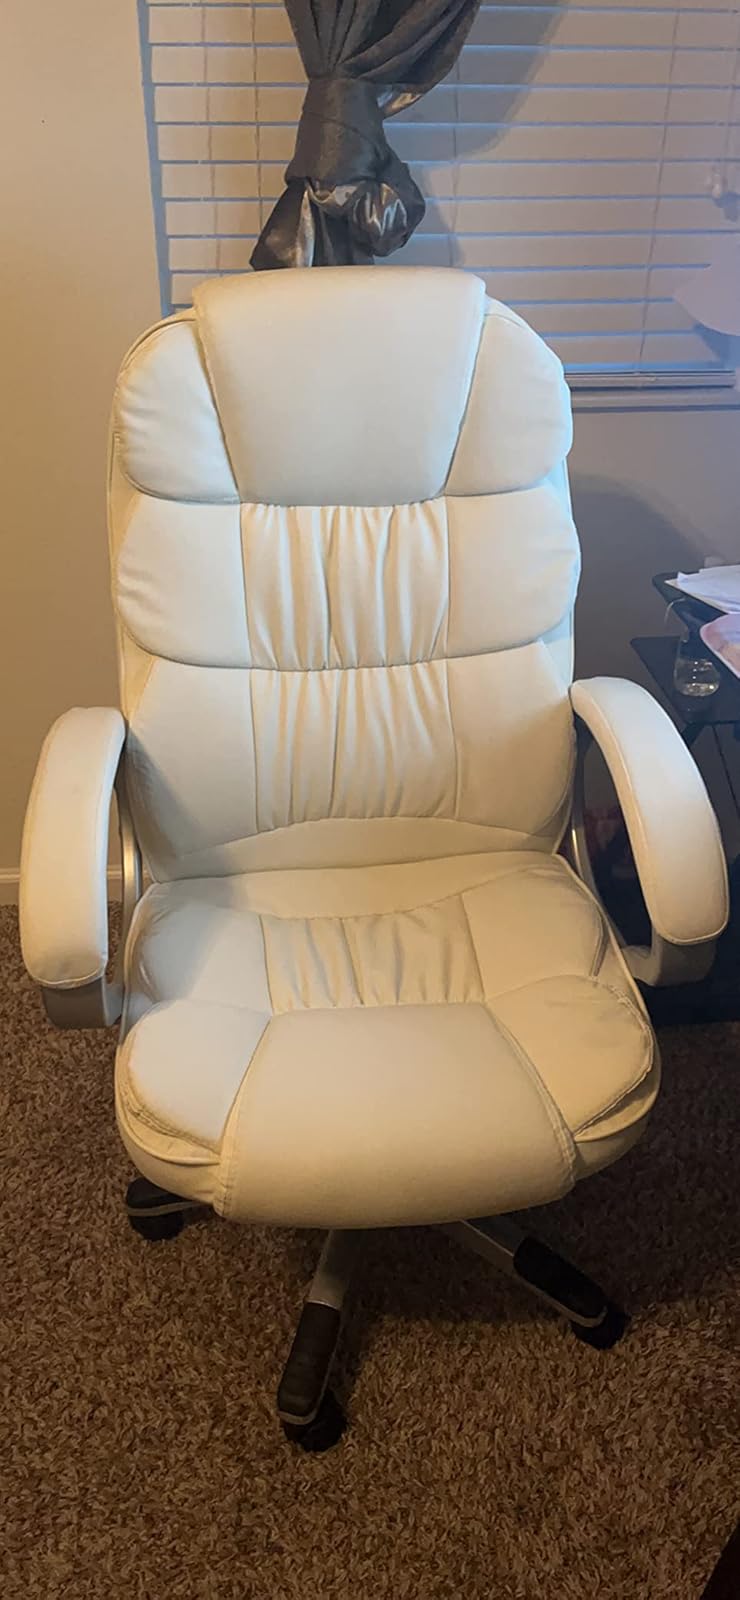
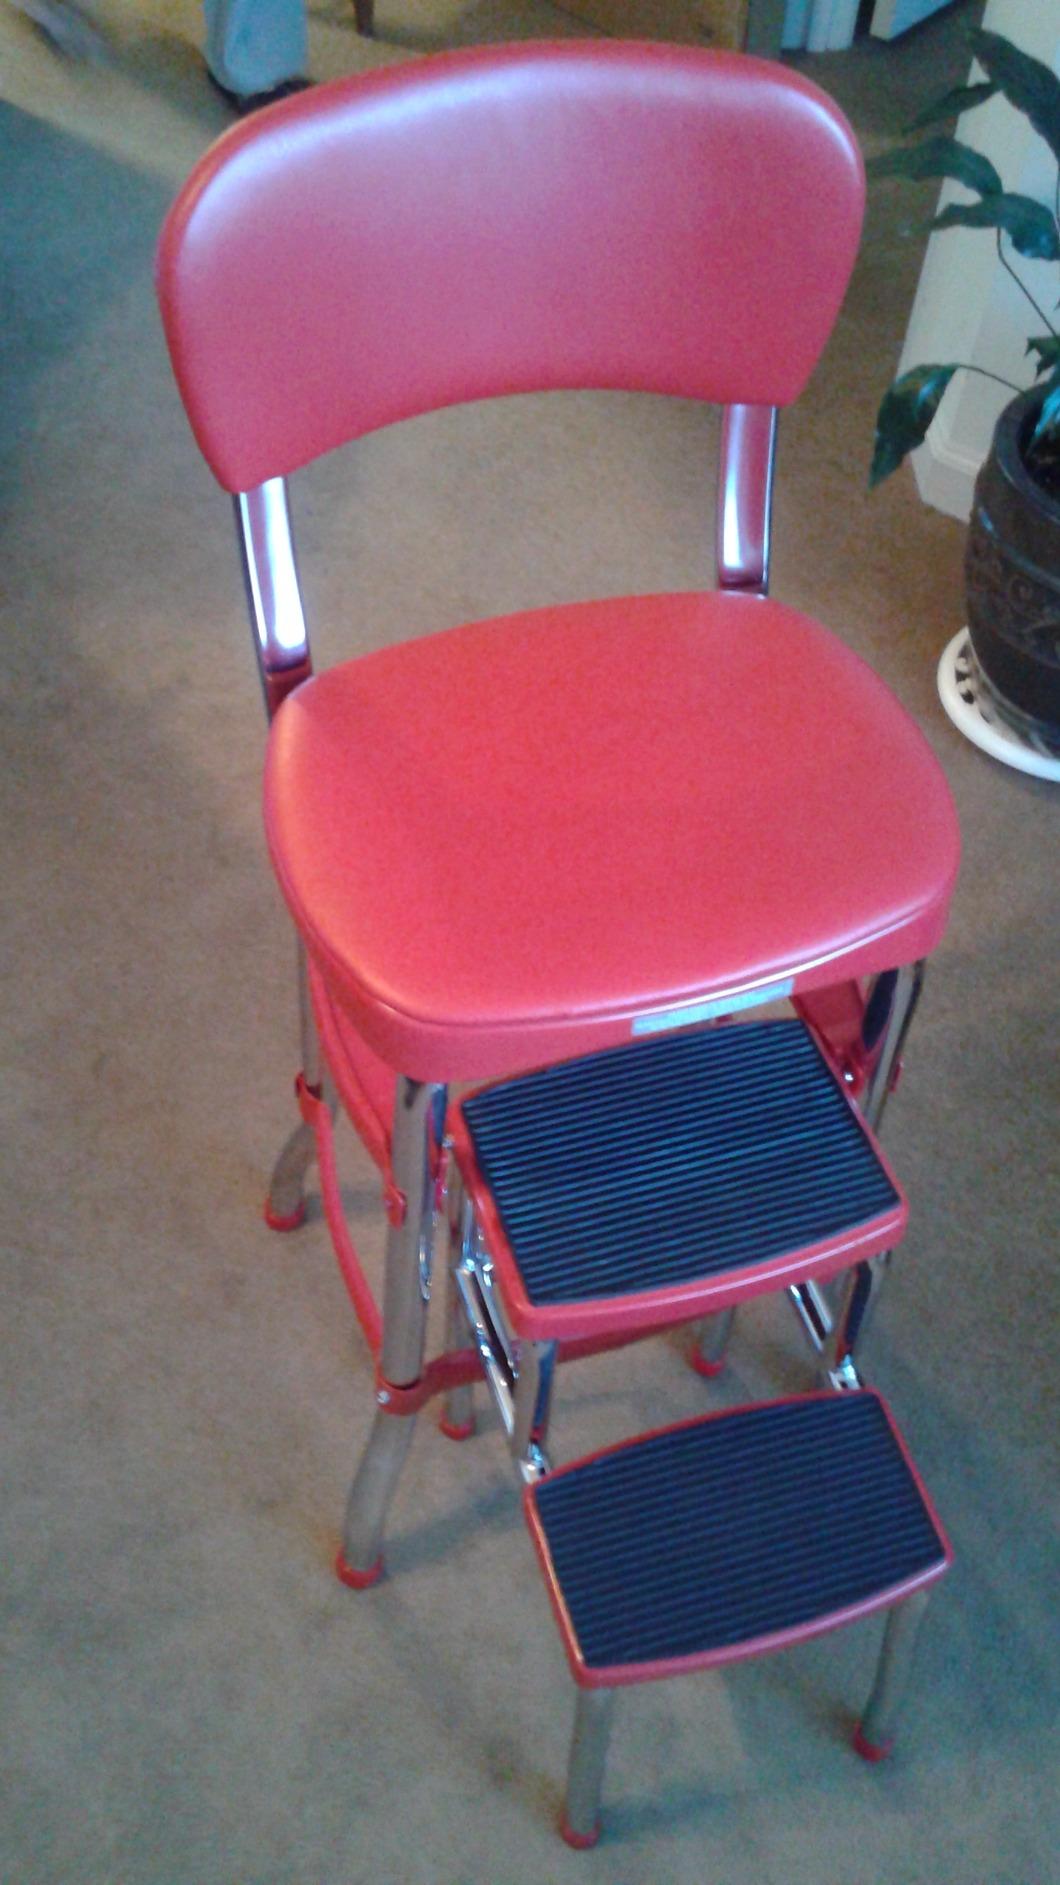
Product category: items_chair
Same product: no